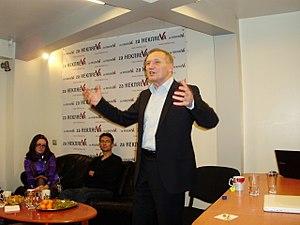
Ouladzimir Prakopavitch Niakliaïew ou Vladimir Prokofievitch Nekliaïev, né le 9 juillet 1946, à Smarhon, Voblast de Hrodna, République socialiste soviétique de Biélorussie, URSS est un poète biélorusse, prosateur et homme politique, lauréat de plusieurs prix professionnels et gouvernementaux pour son activité littéraire.